Break-up of the Beatles

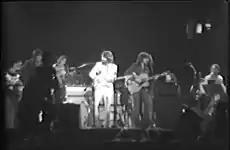
Harrison at the Concert for Bangladesh, August 1971

On 3 and 4 January 1970, less than four months after Lennon's departure and the release of "Abbey Road", McCartney, Harrison and Starr reconvened at EMI Studios to record Harrison's "I Me Mine" and complete work on McCartney's song "Let It Be". Both tracks were needed for the "Let It Be" album, as the threat of legal action by American film company United Artists led to a decision to finally prepare the "Get Back" recordings and footage for release. In March, producer Phil Spector was invited to work on the tapes. Although McCartney has claimed that he was unaware of Spector's involvement until receiving an acetate of the "Let It Be" album in April, Peter Doggett writes of work being delayed for "several weeks" until McCartney returned "a string of messages" requesting his approval for Spector to start working on the tapes.